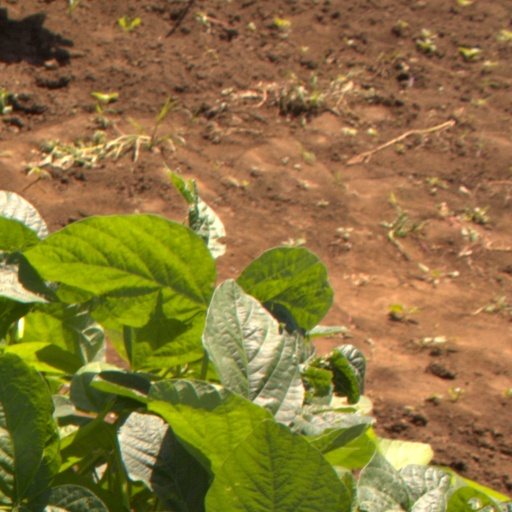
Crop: soybean